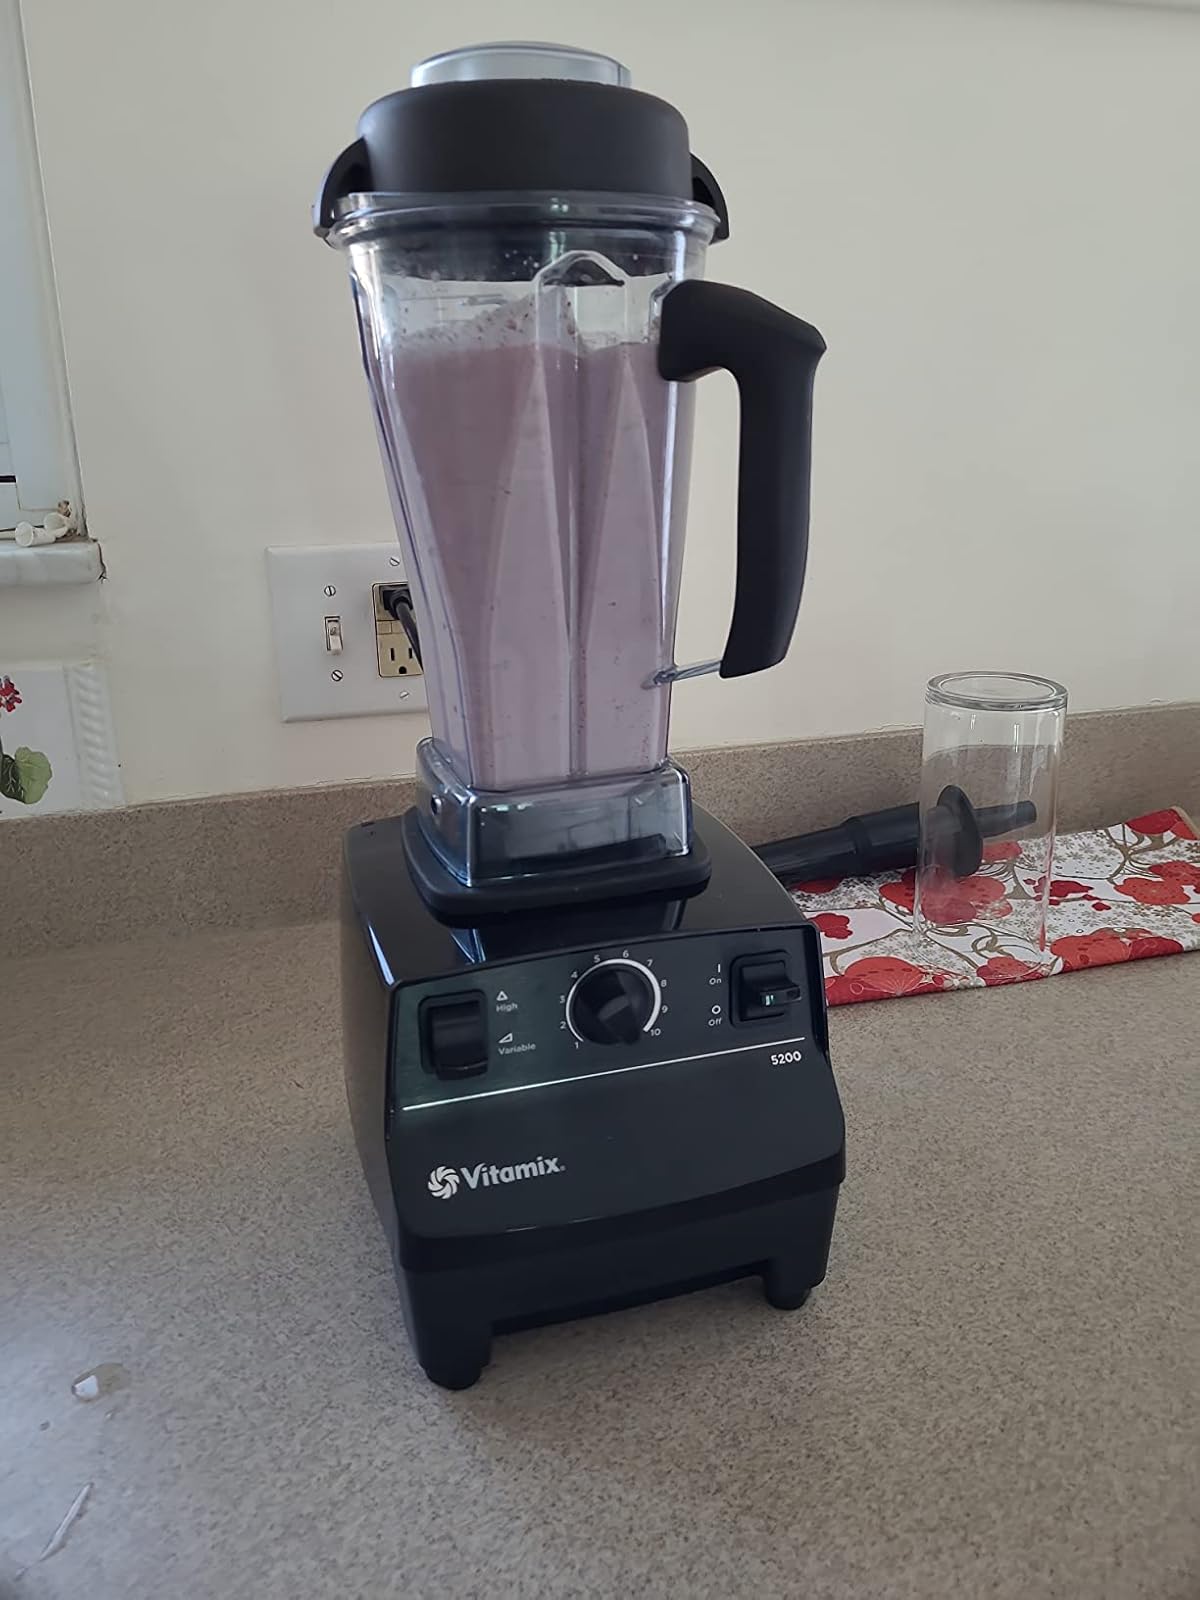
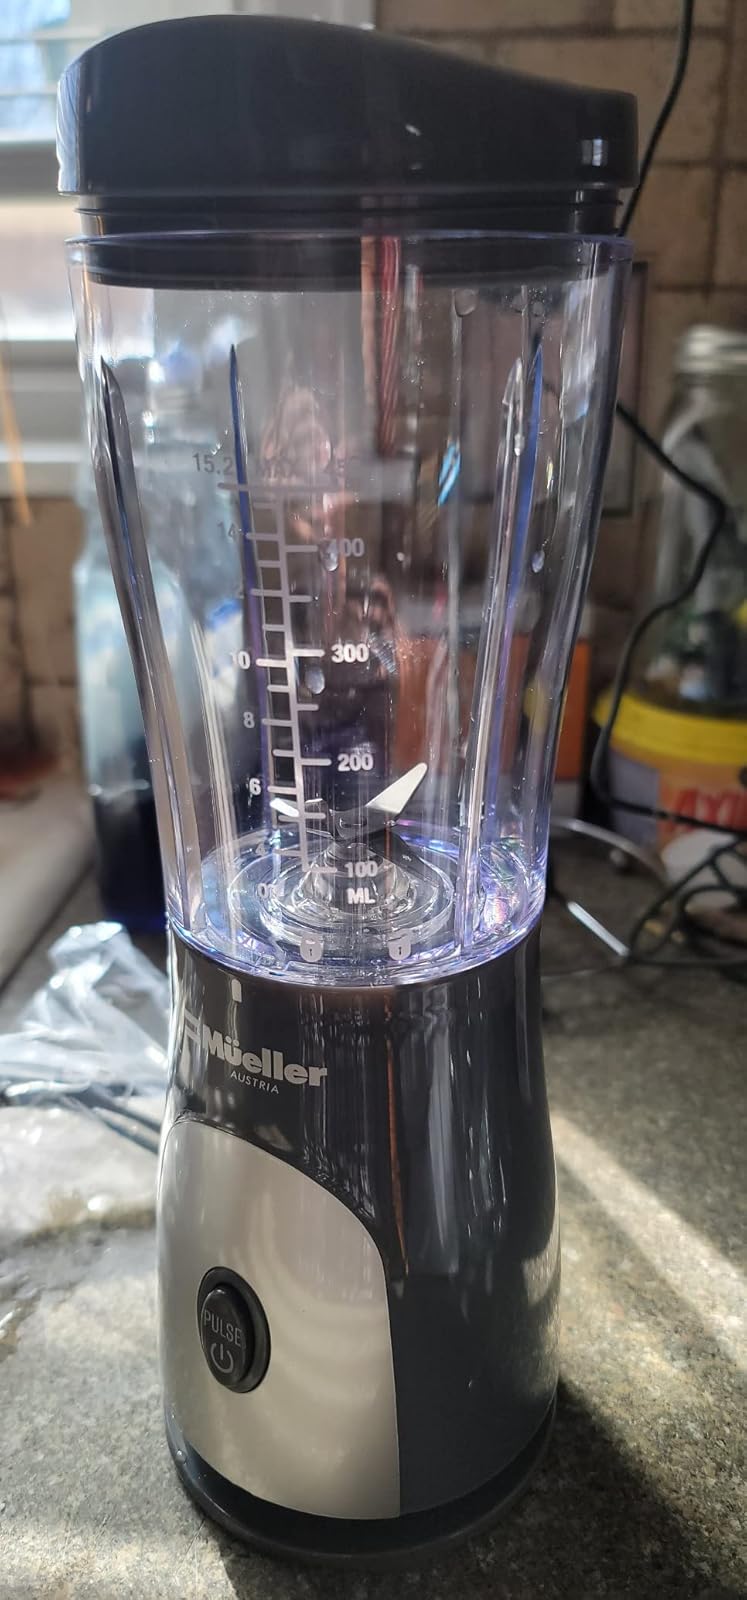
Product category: items_blender
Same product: no